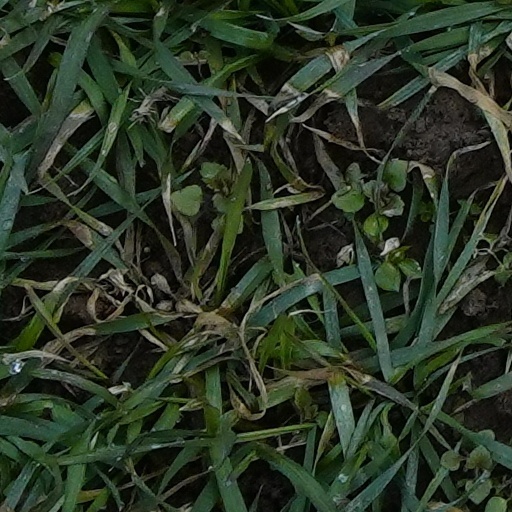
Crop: wheat